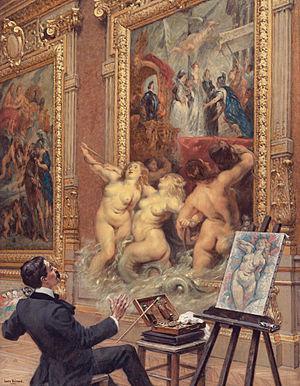
L'inondation Peintre copiant un tableau au musée du Louvre
La surprise est une émotion provoquée par une information ou un événement inattendu. Elle est généralement de courte durée, puis finit par s'estomper et quelquefois laisser place à une autre émotion comme la peur, la colère, la joie...
Louis Béroud est un peintre français.